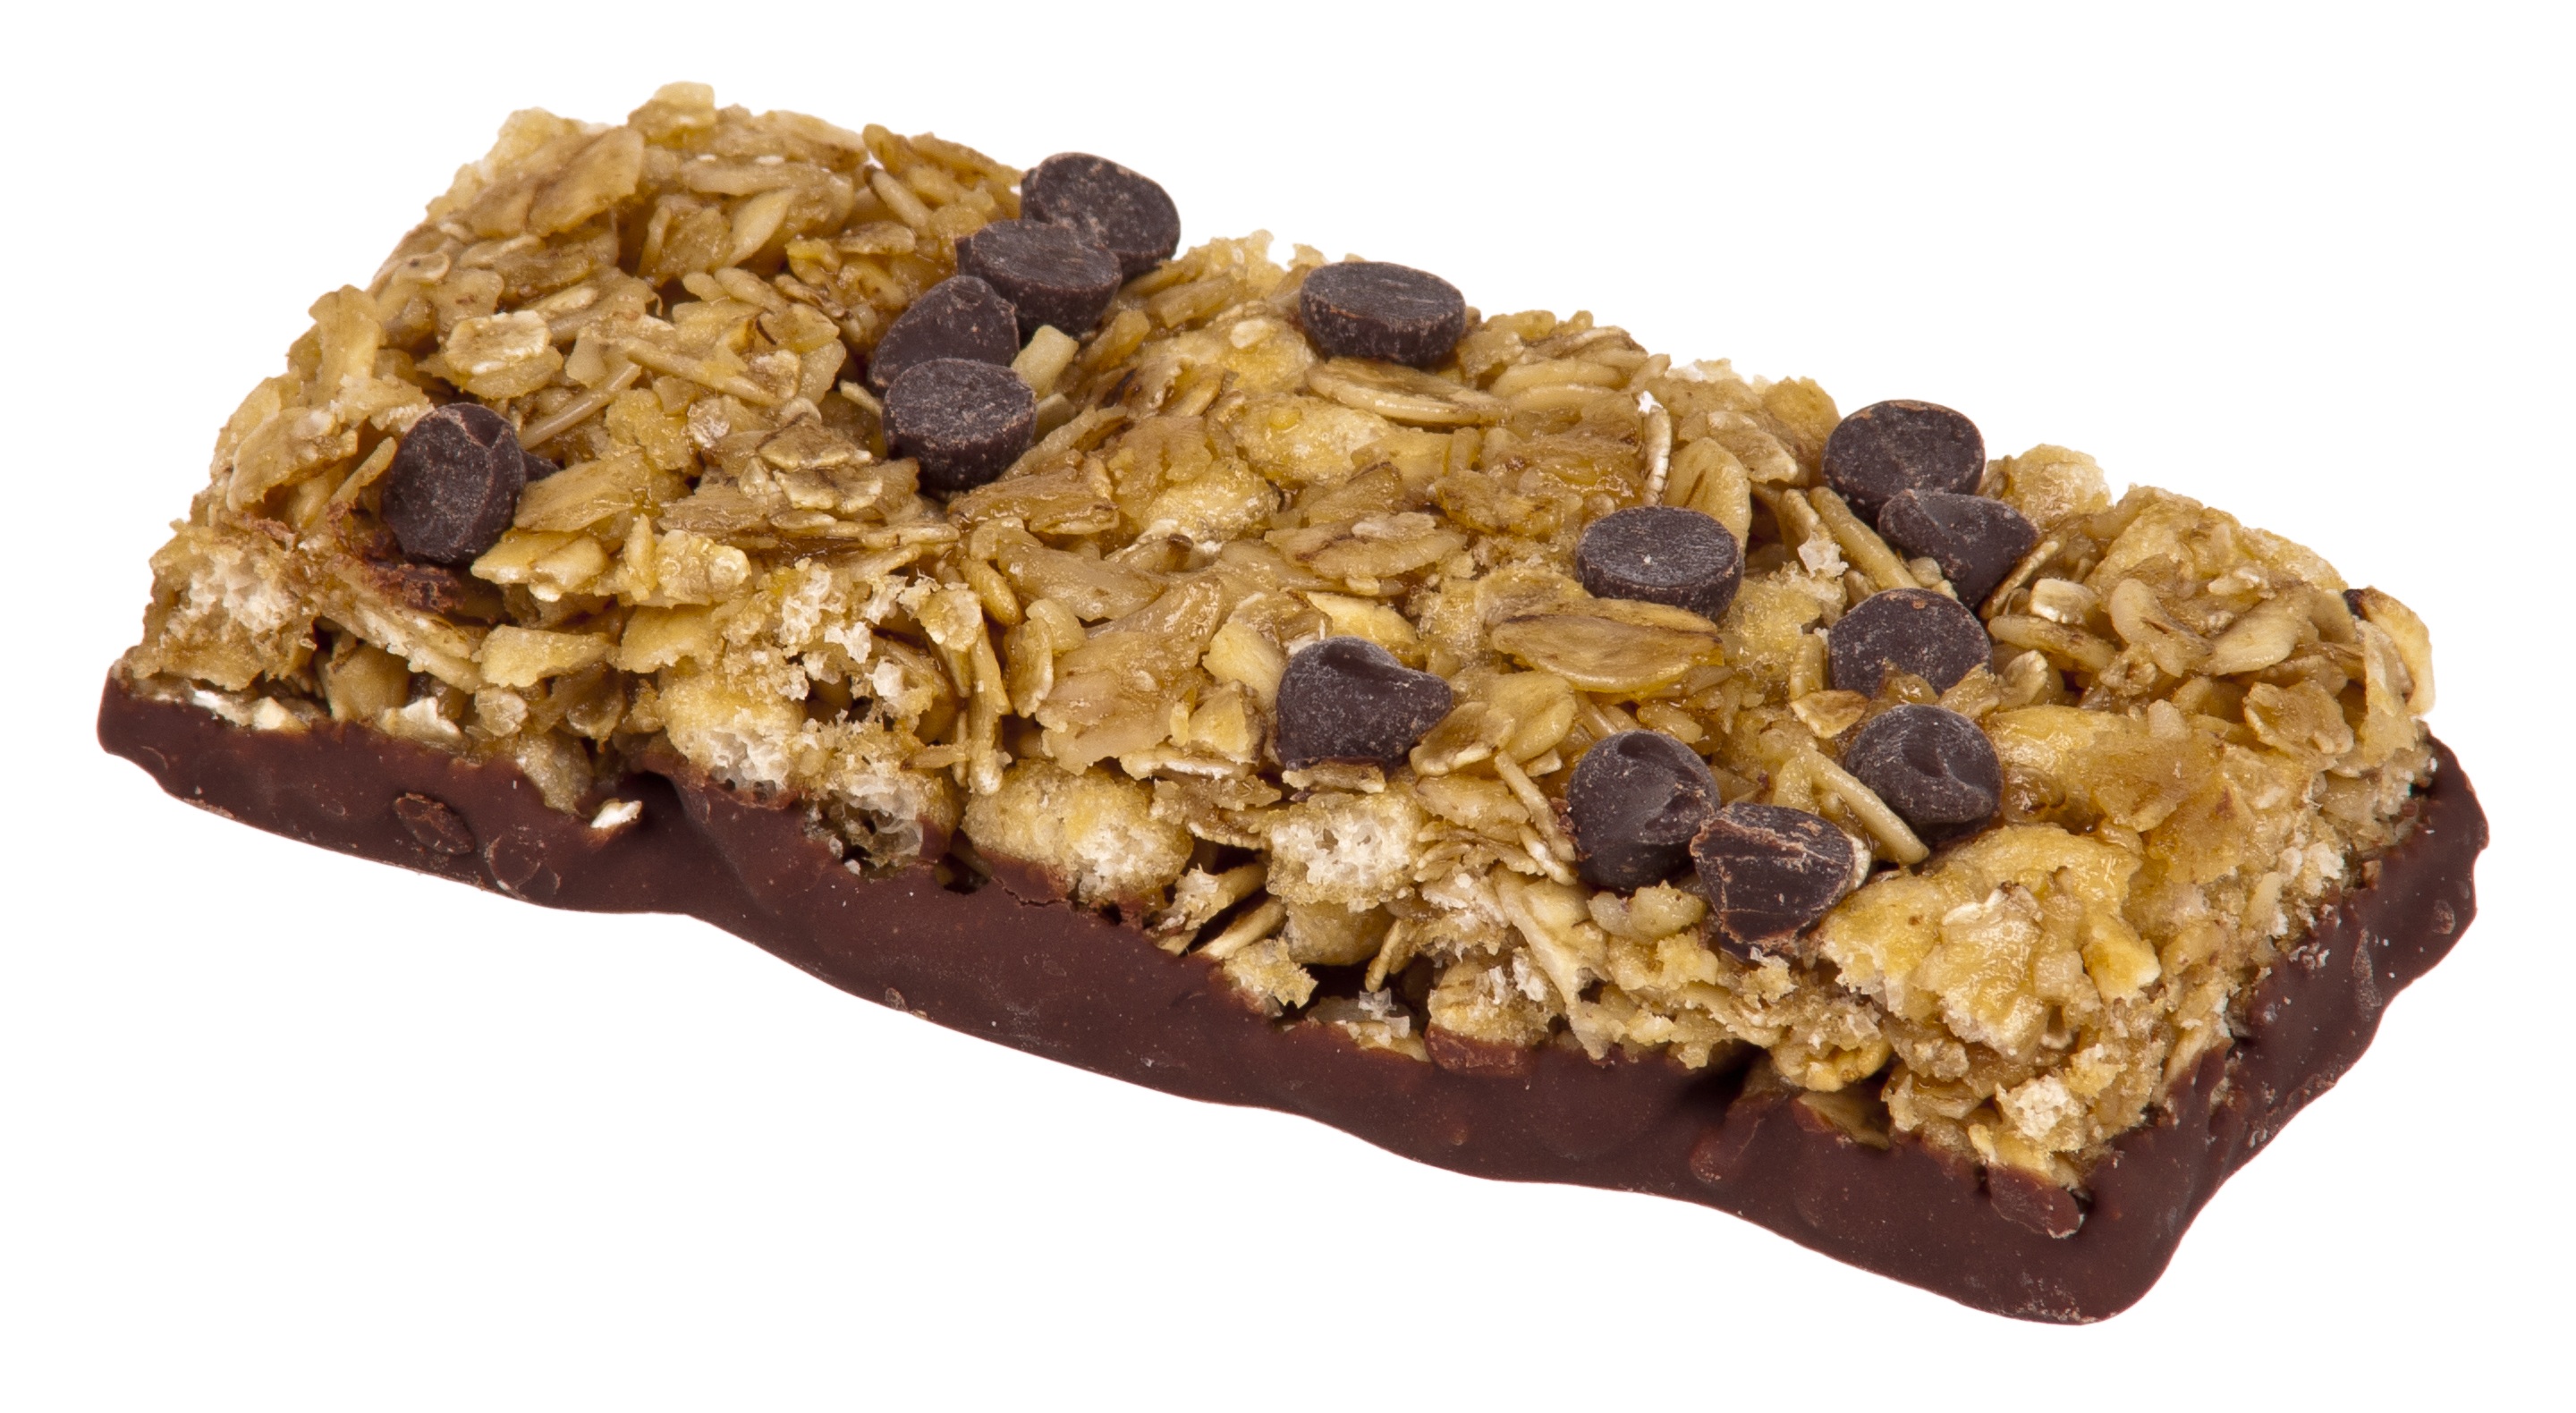
bar, dish, meal, food, produce, breakfast, dessert, eat, cereal, granola, diet, chewy, baked goods, muesli, breakfast cereal, grass family, snack food, whole grain